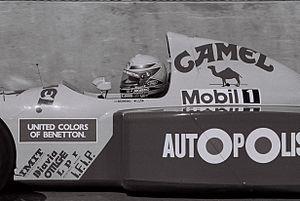
La Benetton B190 est une monoplace de Formule 1 conçue par l'écurie britannique Benetton Formula ayant disputé le championnat du monde de Formule 1 1990 et les deux premières manches du championnat 1991. Elle est pilotée par le Brésilien Nelson Piquet et l'Italien Alessandro Nannini, remplacé par Roberto Moreno.
Roberto Pupo Moreno est un pilote automobile brésilien né le 11 février 1959 à Rio de Janeiro. Il a participé notamment à plusieurs saisons en championnat du monde de Formule 1 entre 1982 et 1995. En 42 qualifications en Formule 1, il a inscrit 15 points et décroché un podium. Moreno est le parrain sportif du jeune pilote Julien Gerbi.
Résultats du Grand Prix des États-Unis de Formule 1 qui a eu lieu sur le circuit de Phoenix le 10 mars 1991. Manche d'ouverture du championnat du monde 1991, l'épreuve a été remportée par Ayrton Senna au volant d'une McLaren-Honda.